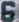
Number: 6